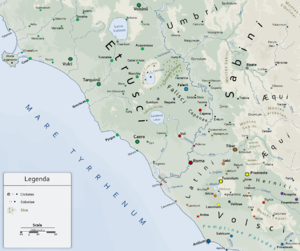
Carte de l'Étrurie méridionale et du nord du Latium au lendemain du sac de Rome de 390. Voir fr:Guerre romano-étrusque (389 - 386)#Contexte pour la légende complète de la carte.
La guerre romano-étrusque de 389 à 386 av. J.-C. est un conflit opposant la République romaine à certaines cités étrusques.